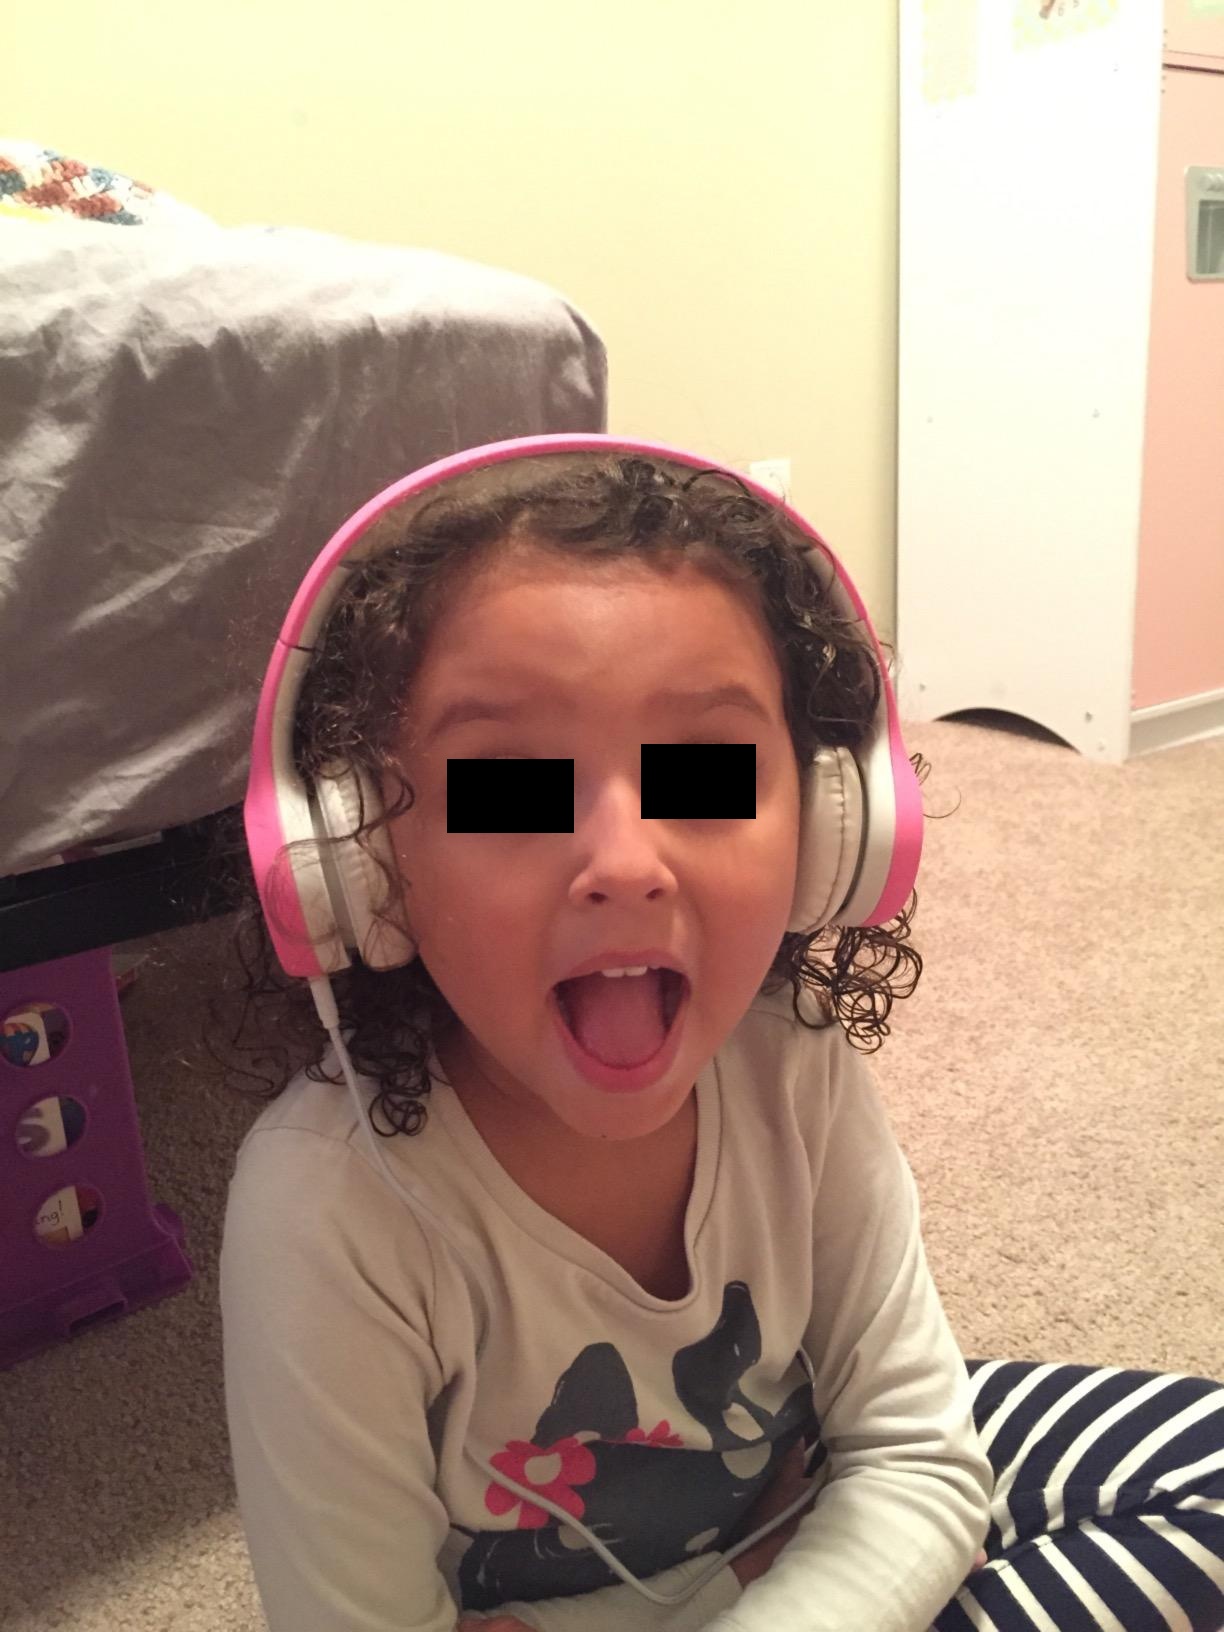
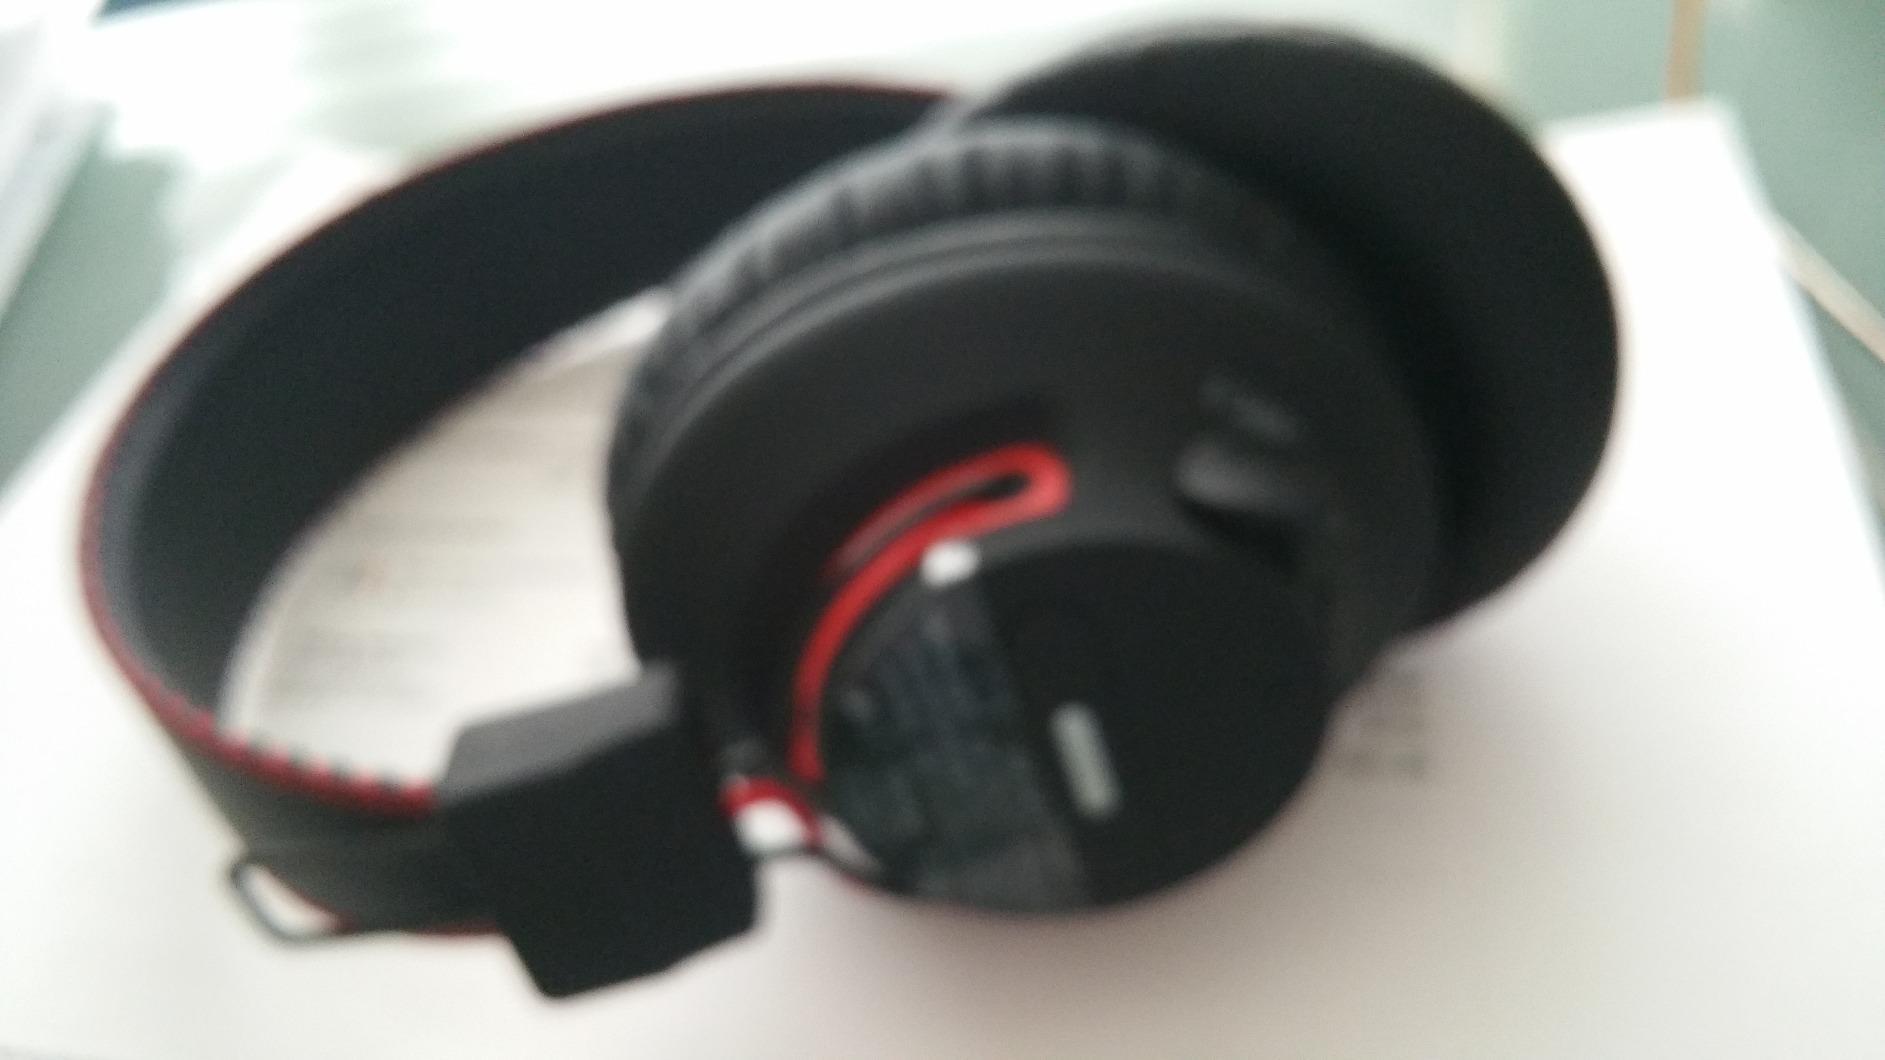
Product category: headphones
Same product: no